Bogarttown, Ontario

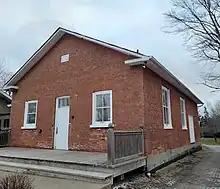
The Bogarttown Schoolhouse

Bogarttown is a community located at Mulock Drive and Leslie Street between Bayview Avenue and Woodbine Avenue in York Region, Ontario, Canada. Formerly a distinct rural hamlet, it is now a part of the Town of Newmarket, Ontario both administratively (since 1970) and more recently geographically owing to sprawling suburban development. The name is occasionally seen misspelled as Bogartown.